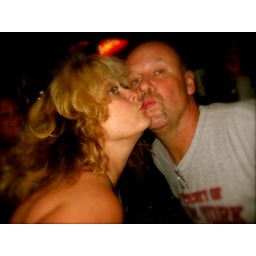
The Heaters rock Americade at Duffy's Tavern in Lake George, one of the country's biggest motorcycle rallies.